Arklow

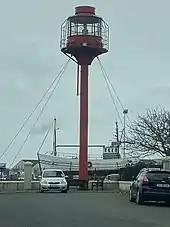
Arklow harbour beacon

In the 19th century, Arklow was used as a port for oyster fisheries, with 40 million oysters harvested from the surrounding oyster reefs in 1863. While numbers dropped significantly, due to intensive harvesting and pollution, as of 2021 the Native Oyster Reef Restoration Ireland (NORRI) group had been launched to encourage the reintroduction of oysters to the region. As of the 21st century, the fishing industry in Arklow mainly involves catches of whelks, mussels and herring.